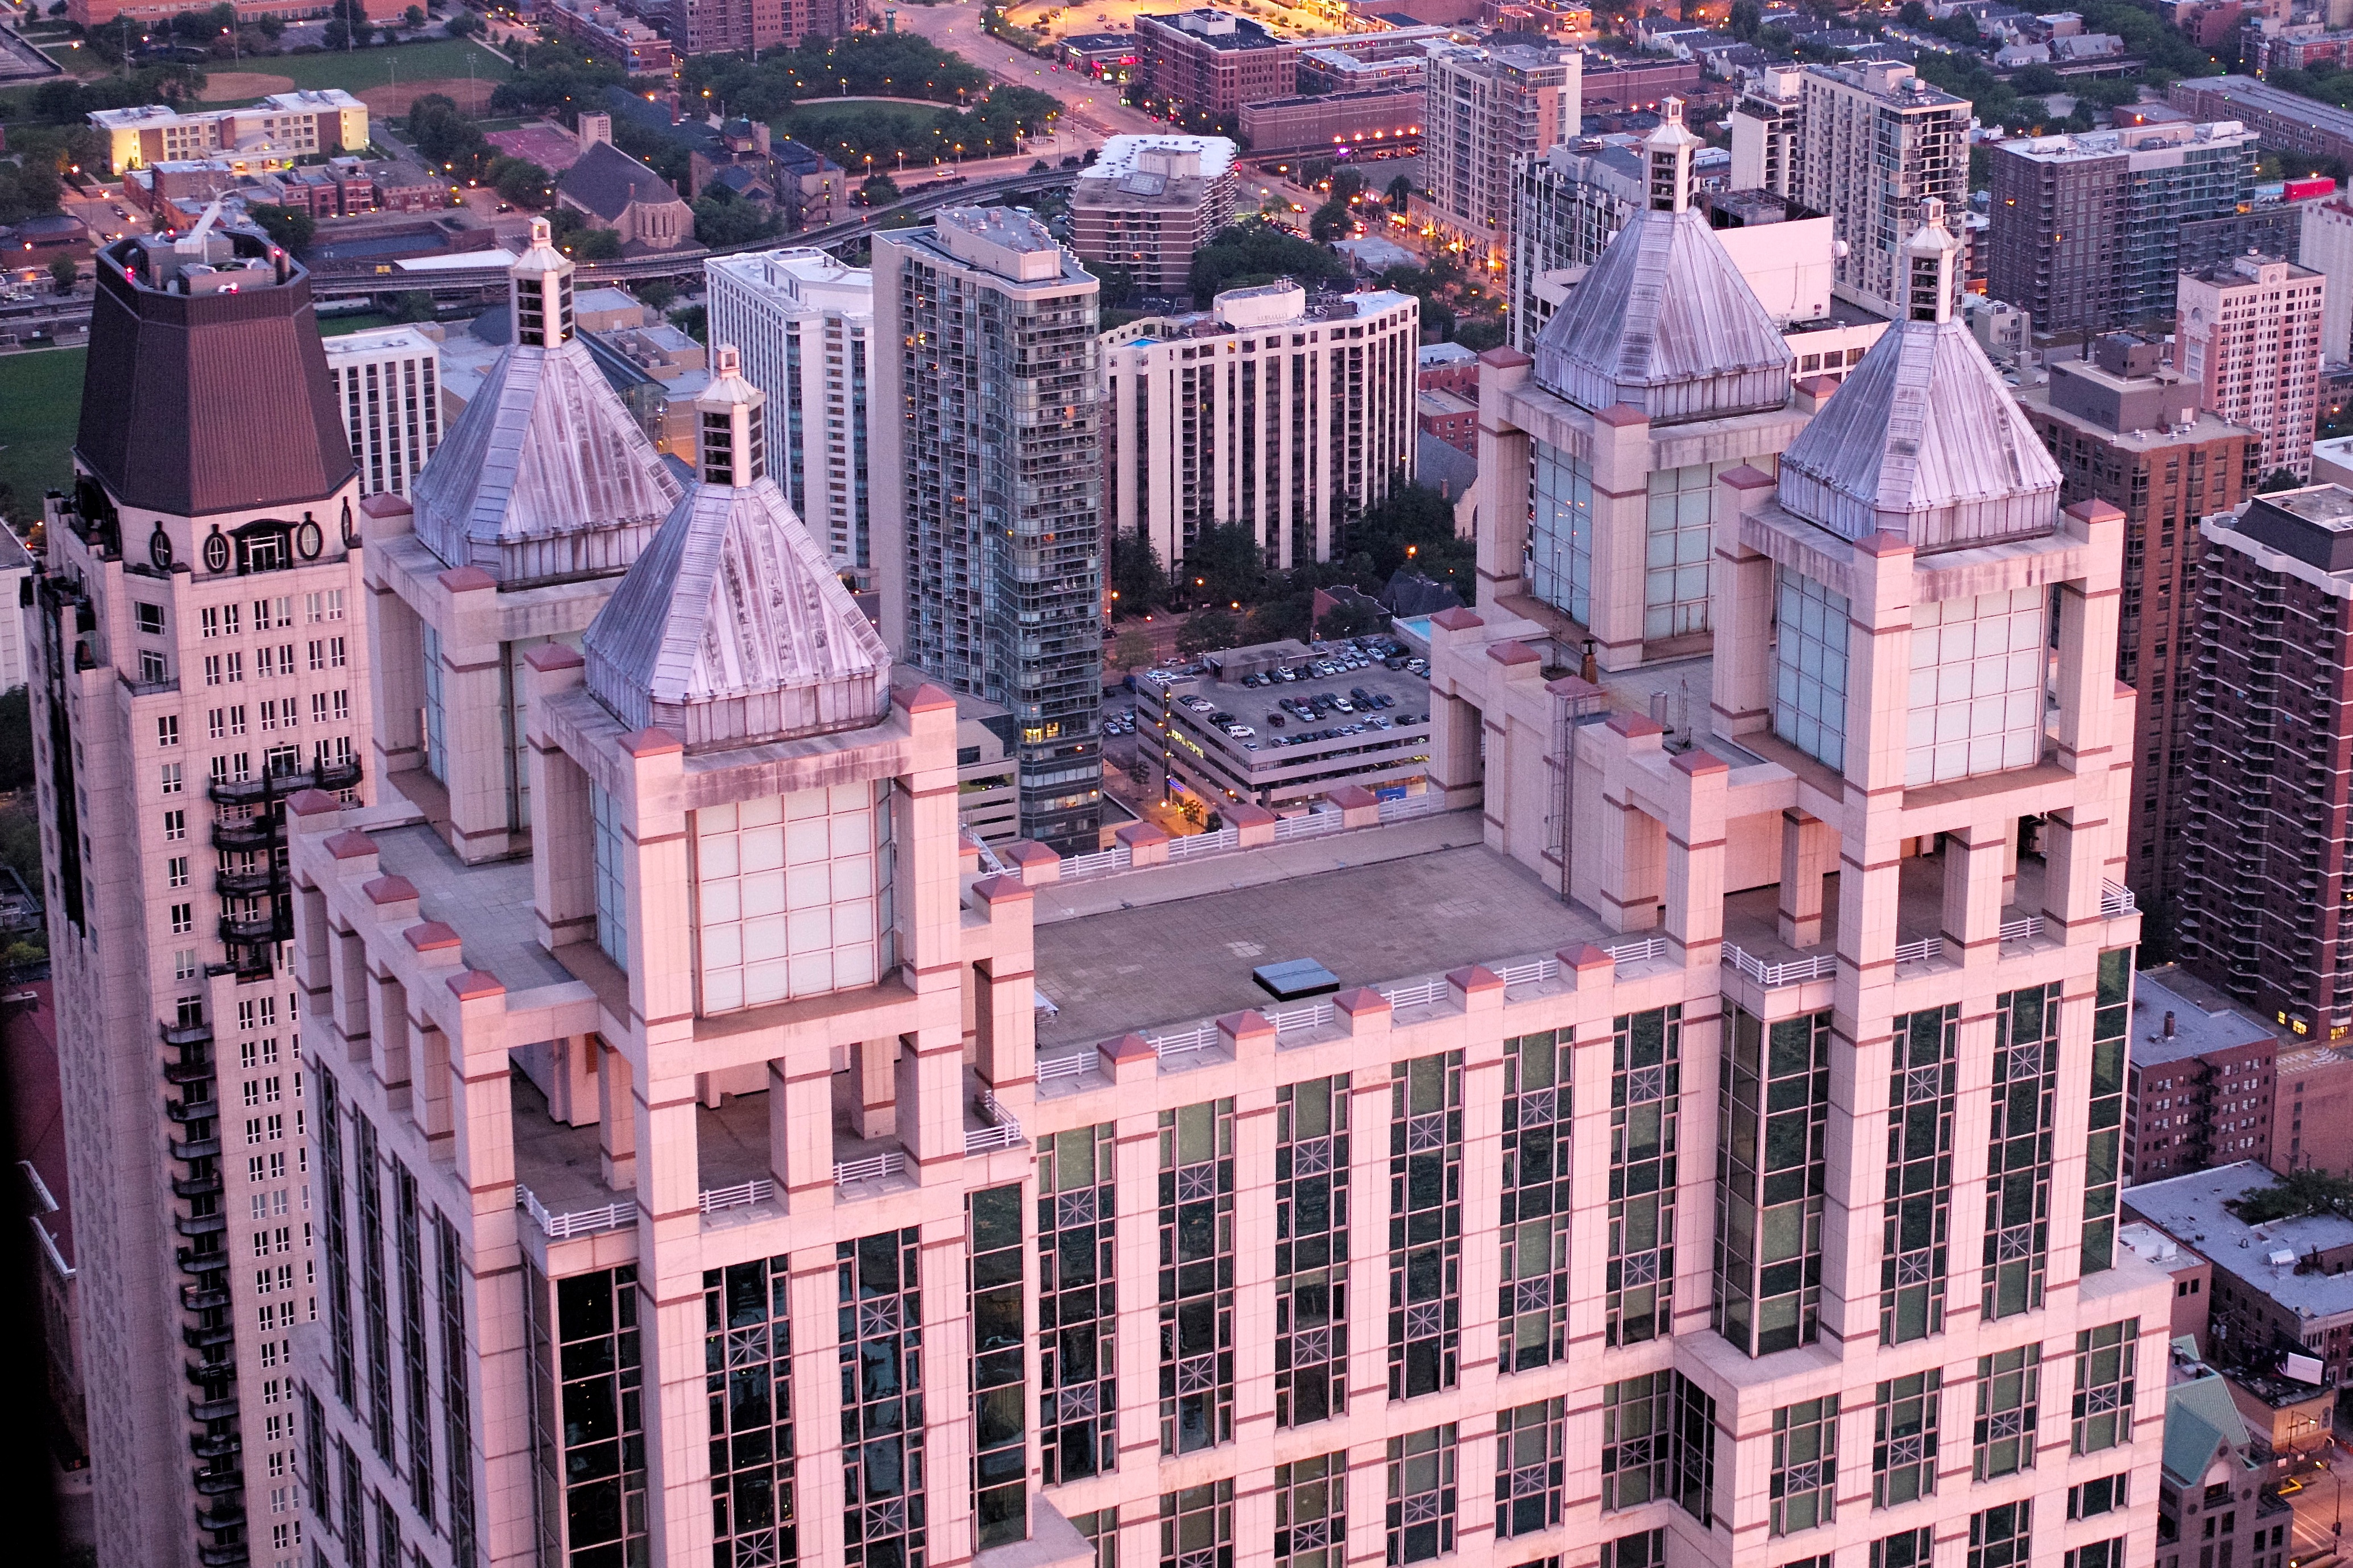
open, light, architecture, sunrise, skyline, morning, window, town, rooftop, city, skyscraper, cityscape, downtown, summer, travel, architect, usa, landmark, chicago, facade, pink, m, avenue, f14, hotel, illinois, seasons, four, 50, leica, 240, summilux, asph, magnificentmile, 900northmichigan, metropolis, neighbourhood, kohnpedersonfox, urban area, residential area, human settlement, metropolitan area